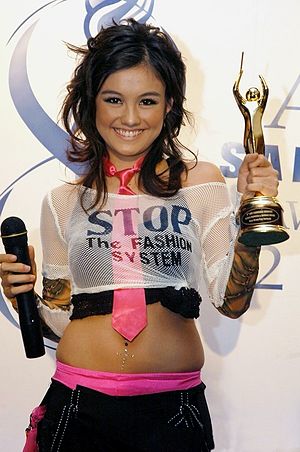
Agnez Mo
Anggun i 2004
Agnez Mo er en indonesisk sanger, sangskriver, og skuespiller. Han begyndte sin karriere i underholdningsindustrien i en alder af seks år som sanger. Agnez har udgivet tre albums af børn, der formåede at levere sit navn til en række af små sanger populære i 1990'erne. Ud over at synge, han også blev en studievært på flere tv-shows børn. Når en teenager, begyndte Agnez at fordybe sig i en verden af skuespil. Hans udseende på sæbeopera Pernikahan Dini med succes slynget ham. Agnez derefter medvirkede i en række sæbeoperaer, som gør det til det højest betalte teenage kunstner på det tidspunkt.